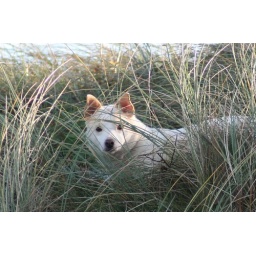
My dog in the tall grass